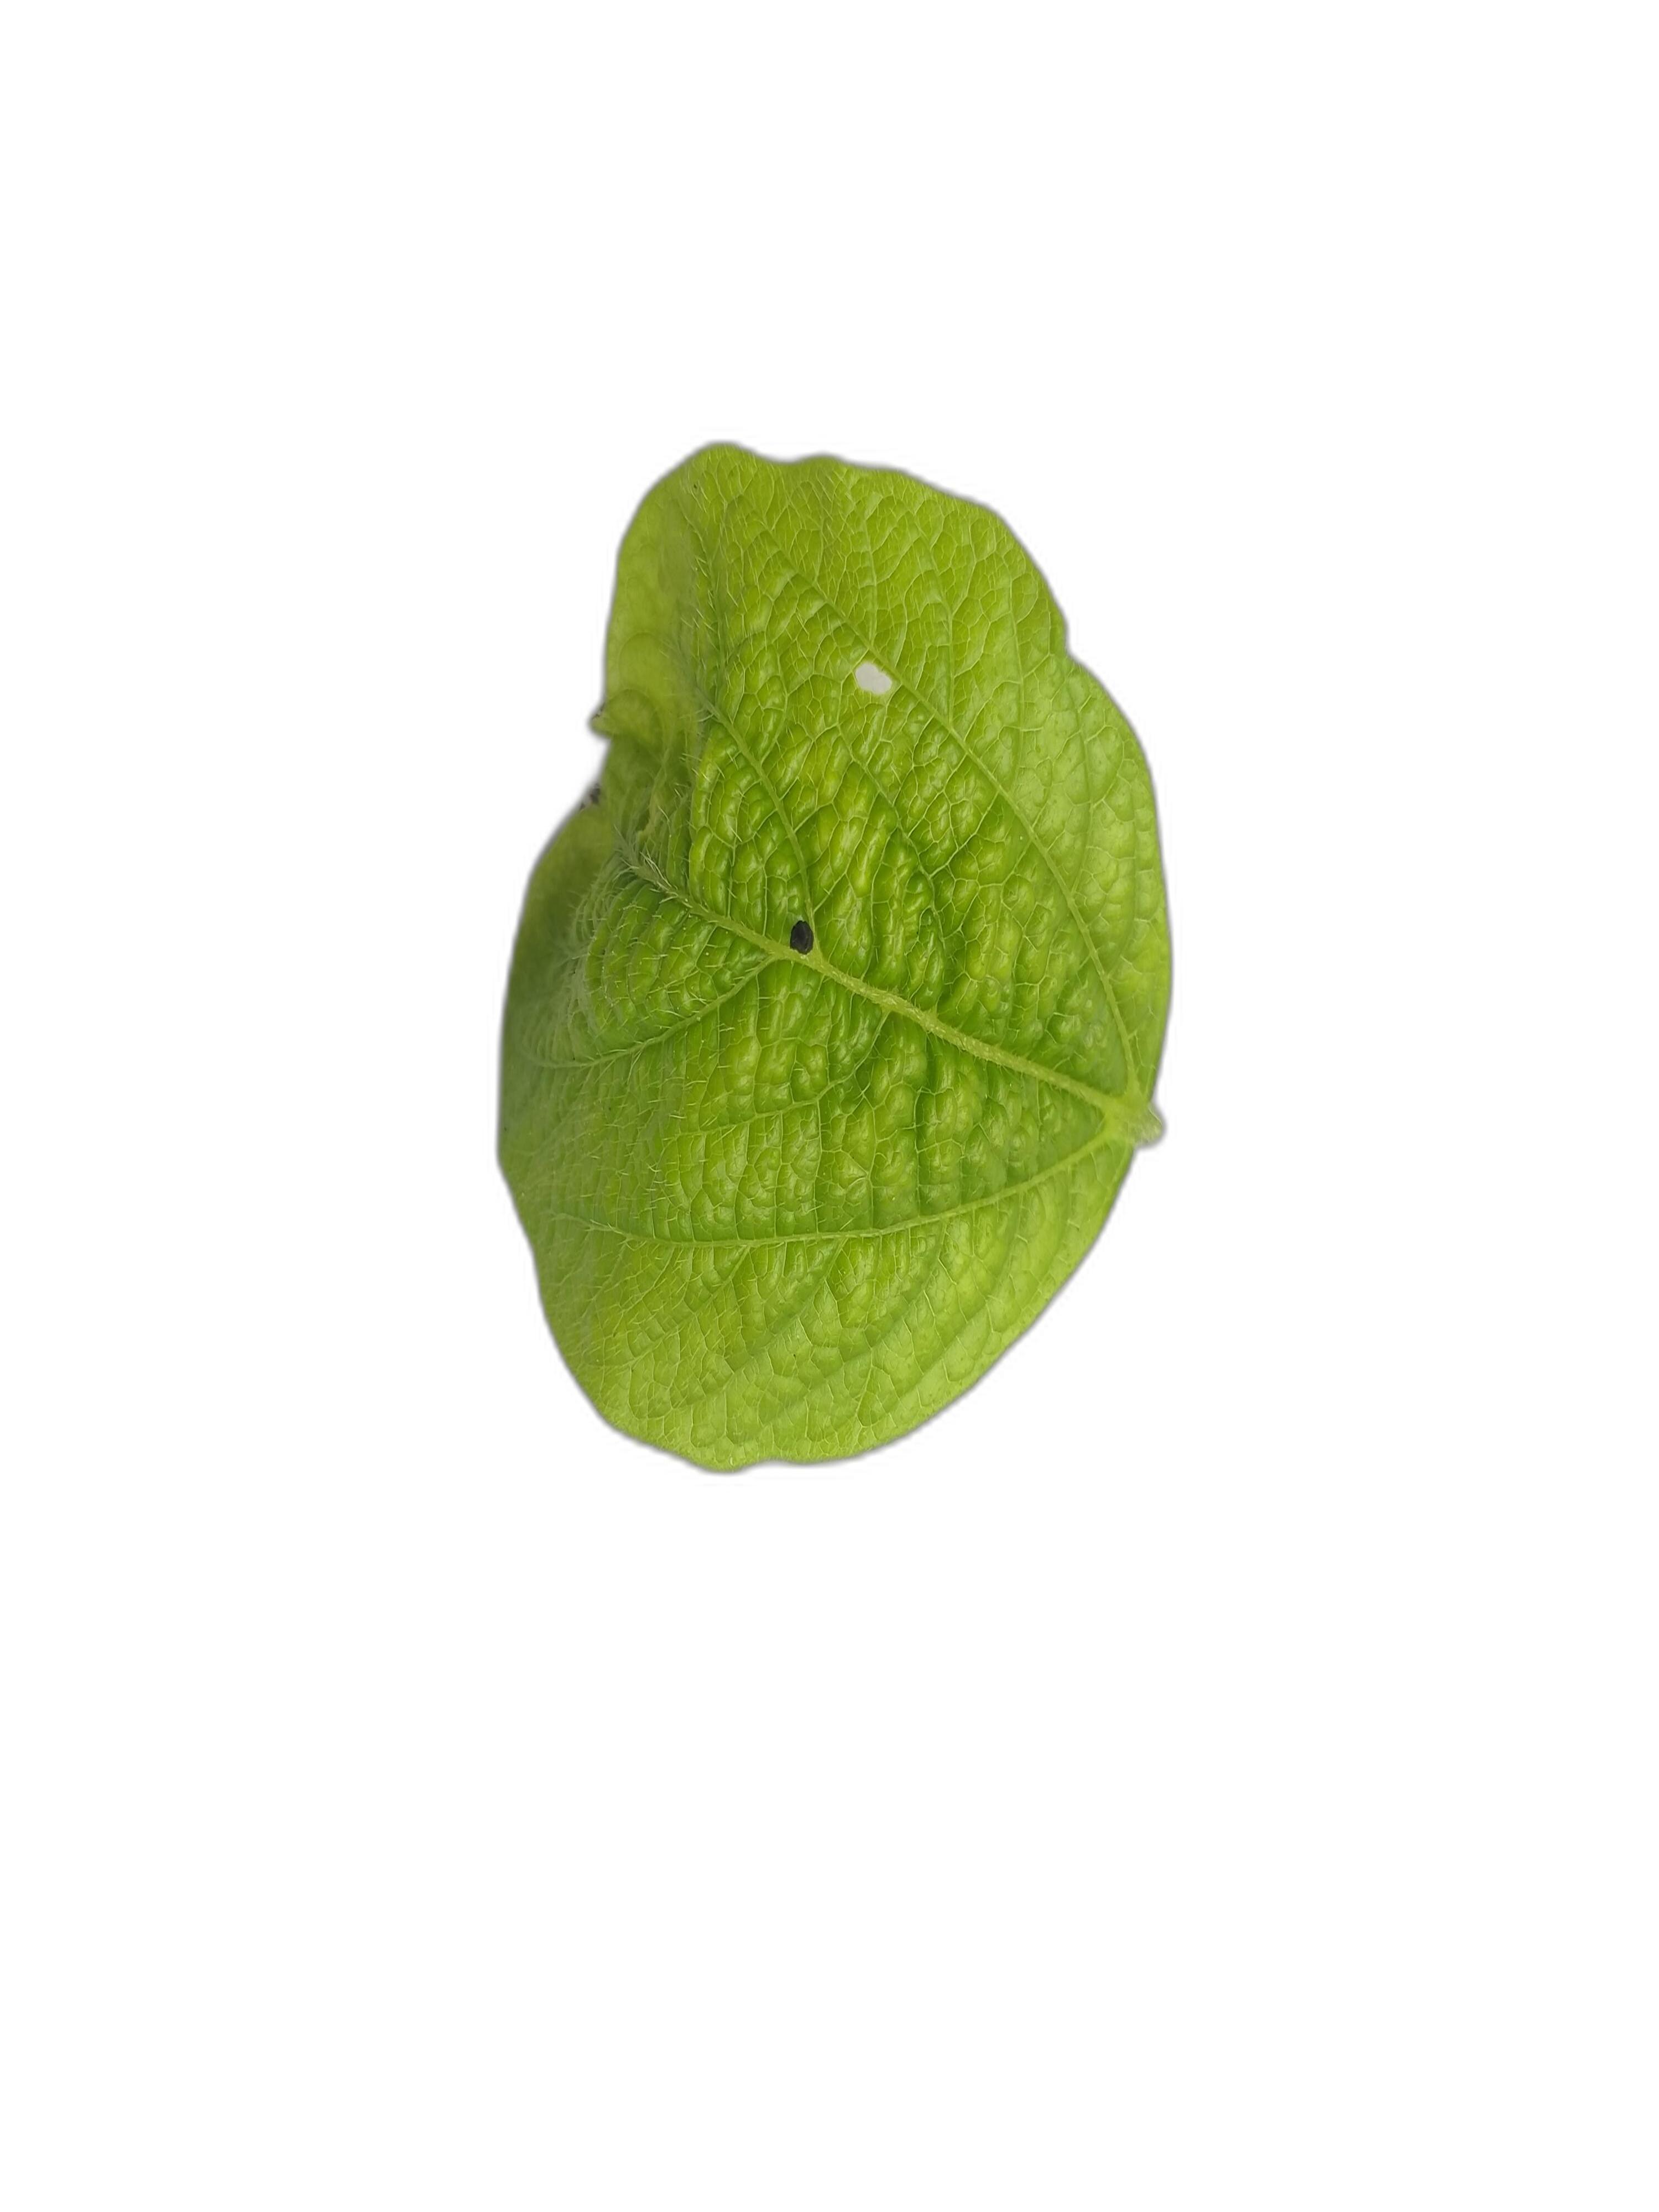
Label: Leaf Crinkle